St Scholastica Day riot

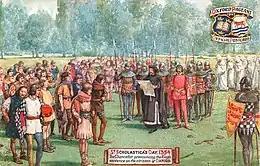
Ending the St Scholastica Day riot, as depicted on a 1907 postcard

After the rioting ended both the university authorities and the town burghers surrendered the rights of their respective organisations to the King. He sent judges to the town with commissions of oyer and terminer to determine what had gone on and to advise what steps should be taken. Four days later the King restored the rights of the scholars and gave them pardons for any offences. He fined the town 500 marks and sent the town's mayor and bailiffs to the Marshalsea prison in London. While the royal commission was in place, John Gynwell, the Bishop of Lincoln, imposed an interdict on the townspeople, and banned all religious practices, including services, burials and marriages; only baptisms of young children were allowed.